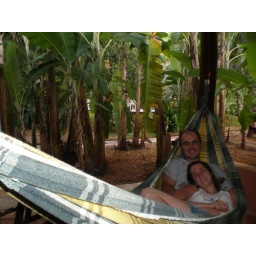
Our suite in the banana tree forest